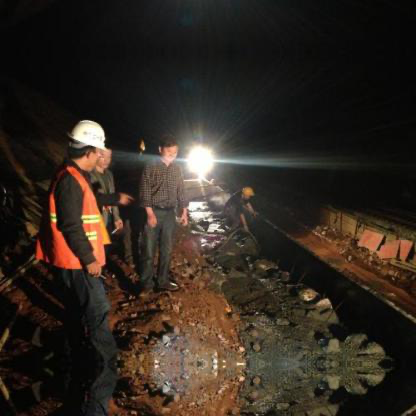
Objects in the image:
label: helmet
label: helmet